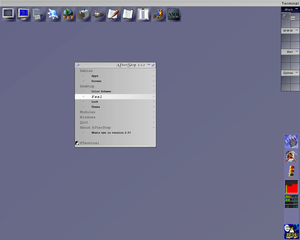
AfterStep est un gestionnaire de fenêtres pour le système X Window. Au début, AfterStep était une variante de FVWM modifiée pour ressembler à NeXTSTEP, mais comme les développeurs ont poursuivi, ce gestionnaire de fenêtres a continué à diverger de ses racines FVWM.